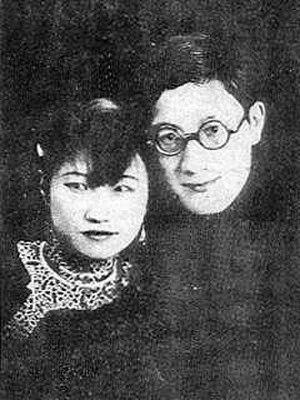
徐志摩 Xu Zhimo est un écrivain chinois de la période moderne. « Adieu à Cambridge, une seconde fois », son poème le plus célèbre, composé en 1928, est enseigné dans nombre d’écoles en Chine jusqu’à aujourd’hui.